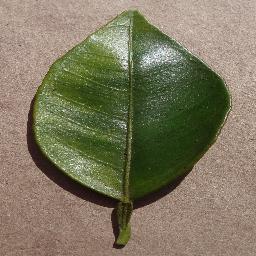
Label: Orange___Haunglongbing_(Citrus_greening)